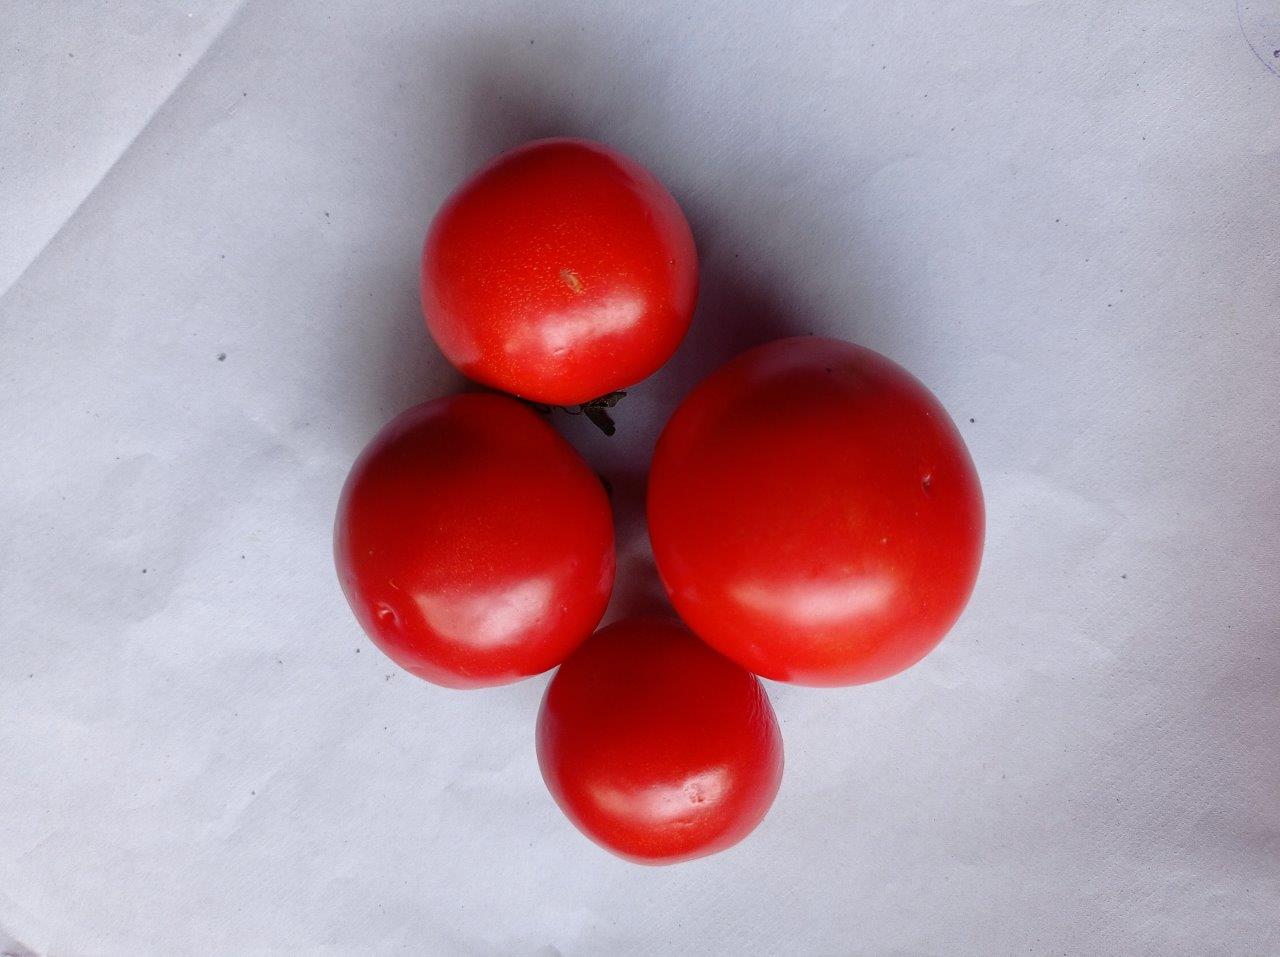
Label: Fresh